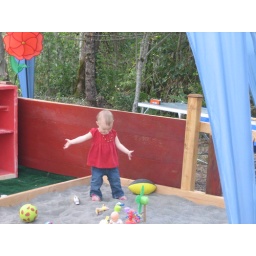
New sand box by daddy